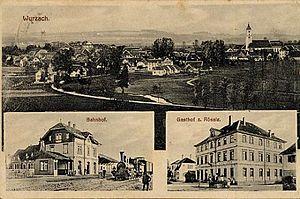
Bad Wurzach est une ville du sud de l'Allemagne dans le land du Bade-Wurtemberg, sur la Route Baroque de Haute-Souabe. Elle est bien connue comme station thermale. C'est d'ailleurs la plus ancienne du Bade-Wurtemberg. Elle est située à 25 km au nord de Ravensburg dans la région de Haute-Souabe. C'est depuis 1950 que la ville porte le prédicat Bad. En superficie, elle est la troisième commune du Land de Bade-Wurtemberg, après Stuttgart, qui est la capitale de l'État, et Baiersbronn.